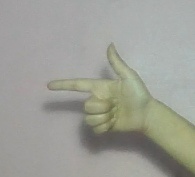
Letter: yaa